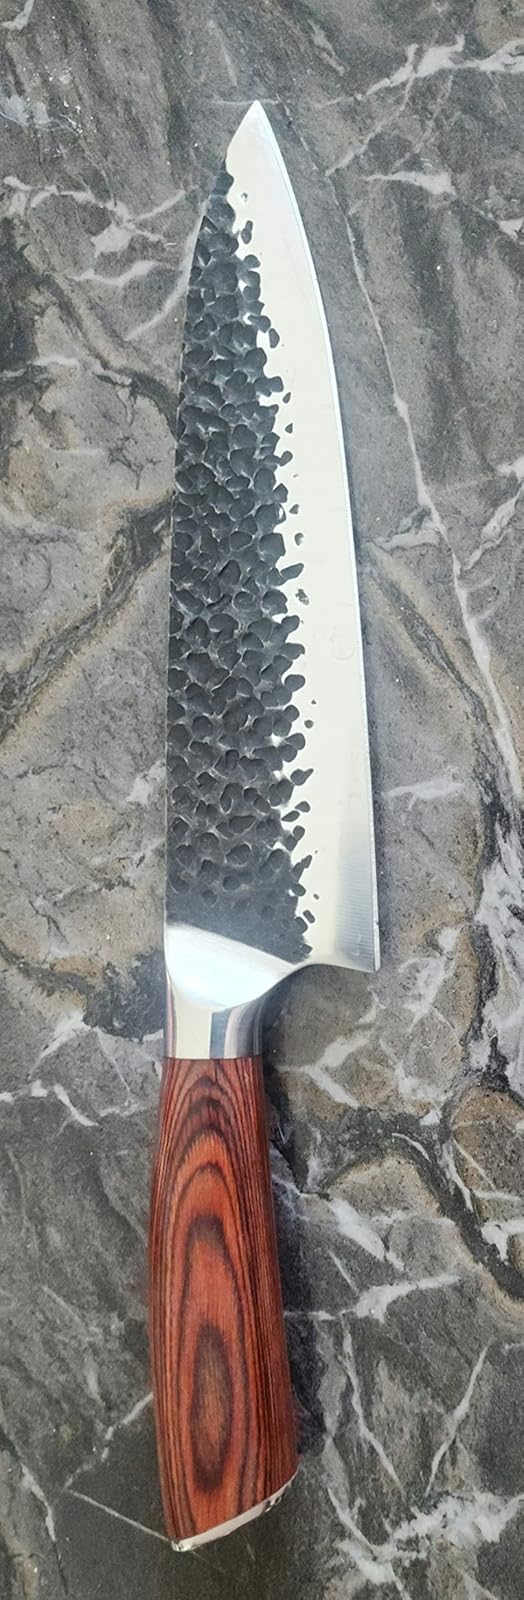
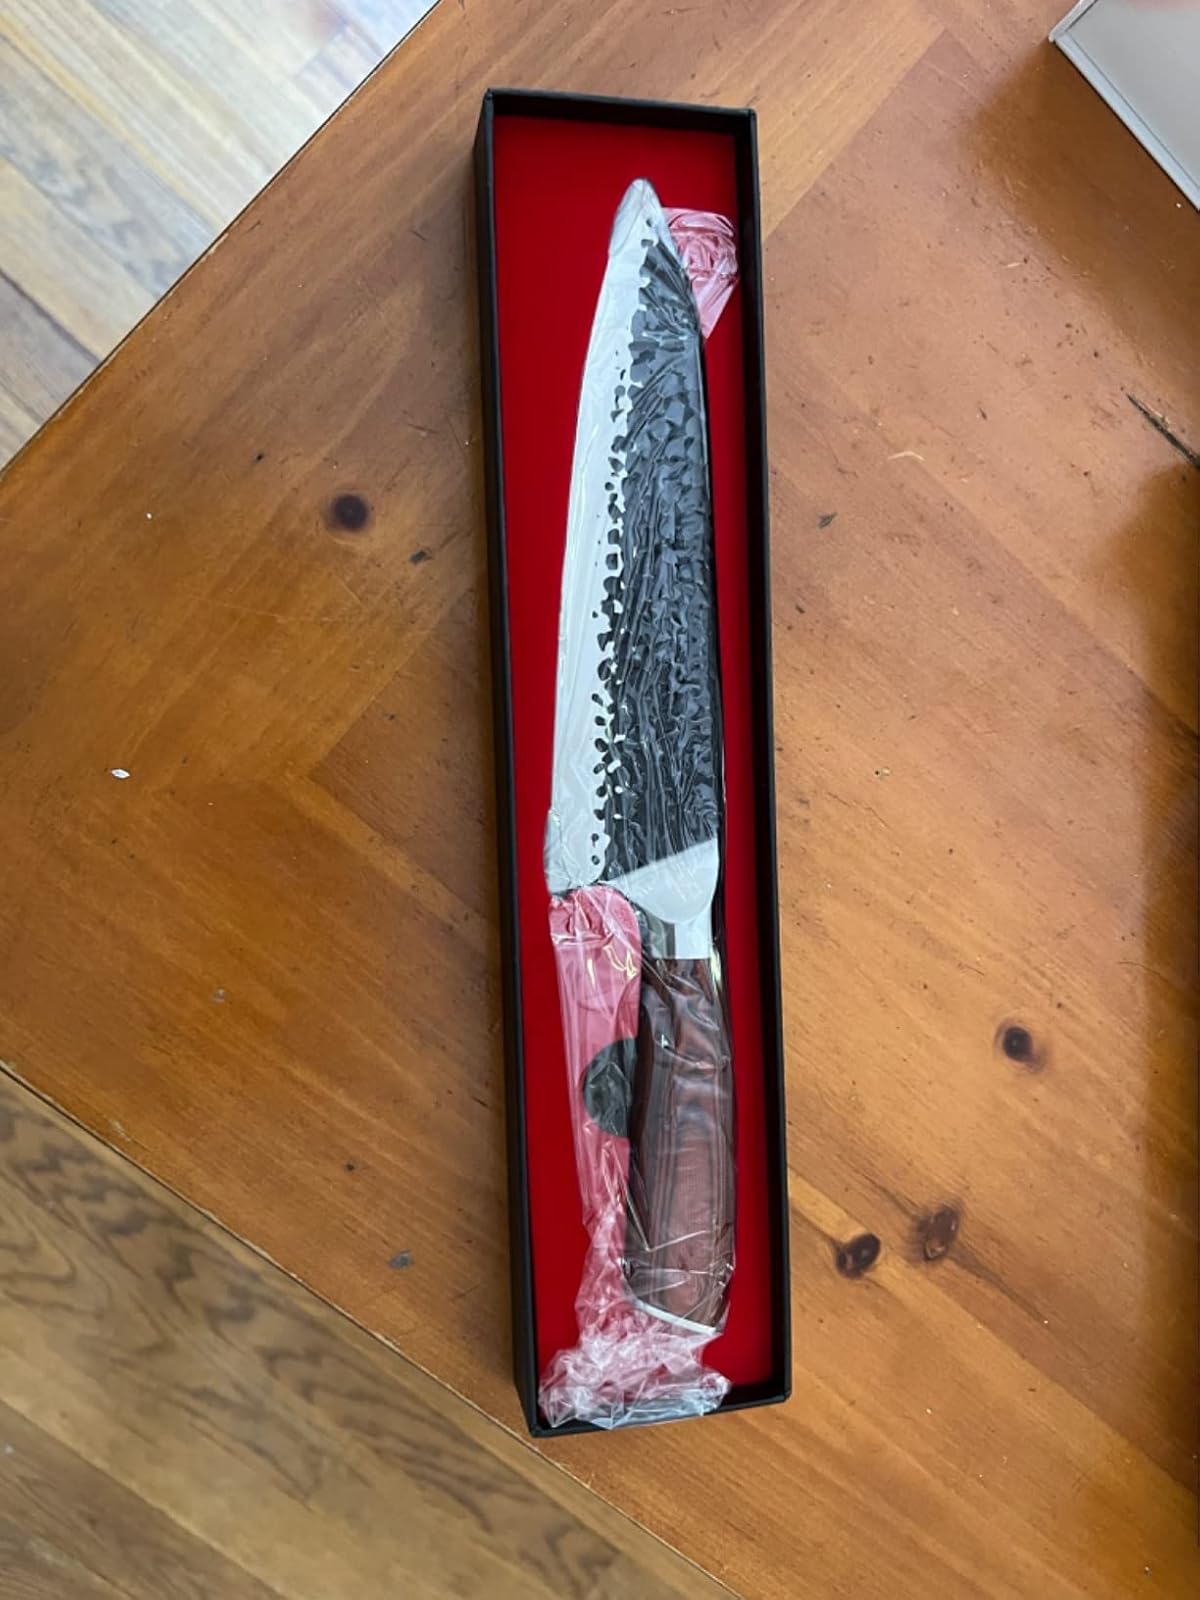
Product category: items_knife
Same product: yes